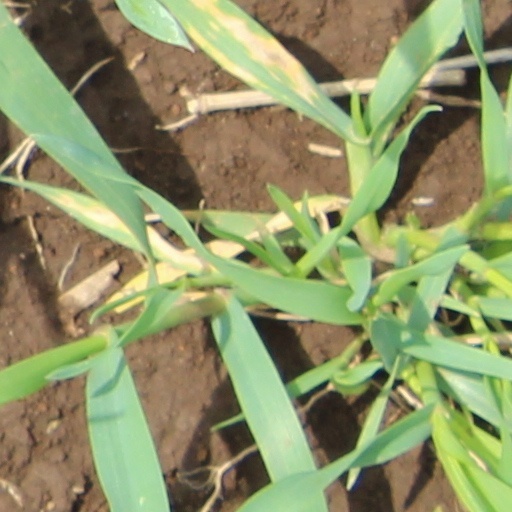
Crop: wheat